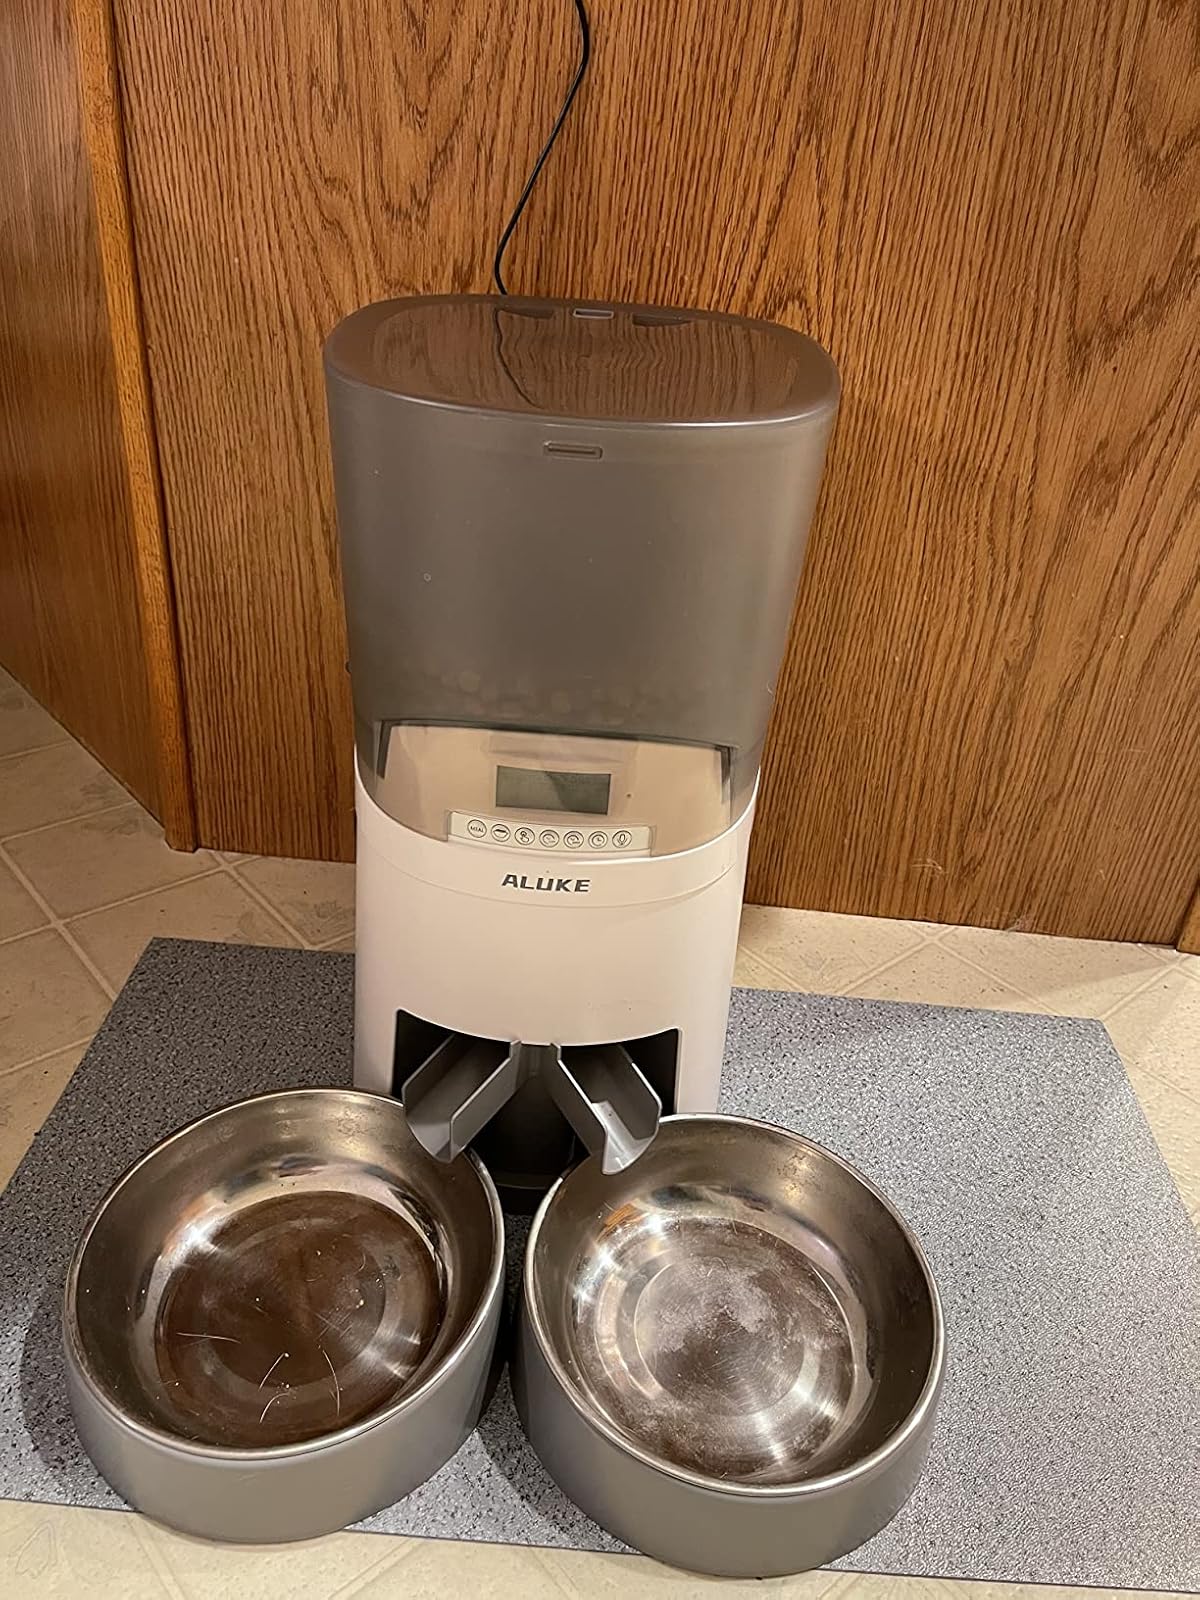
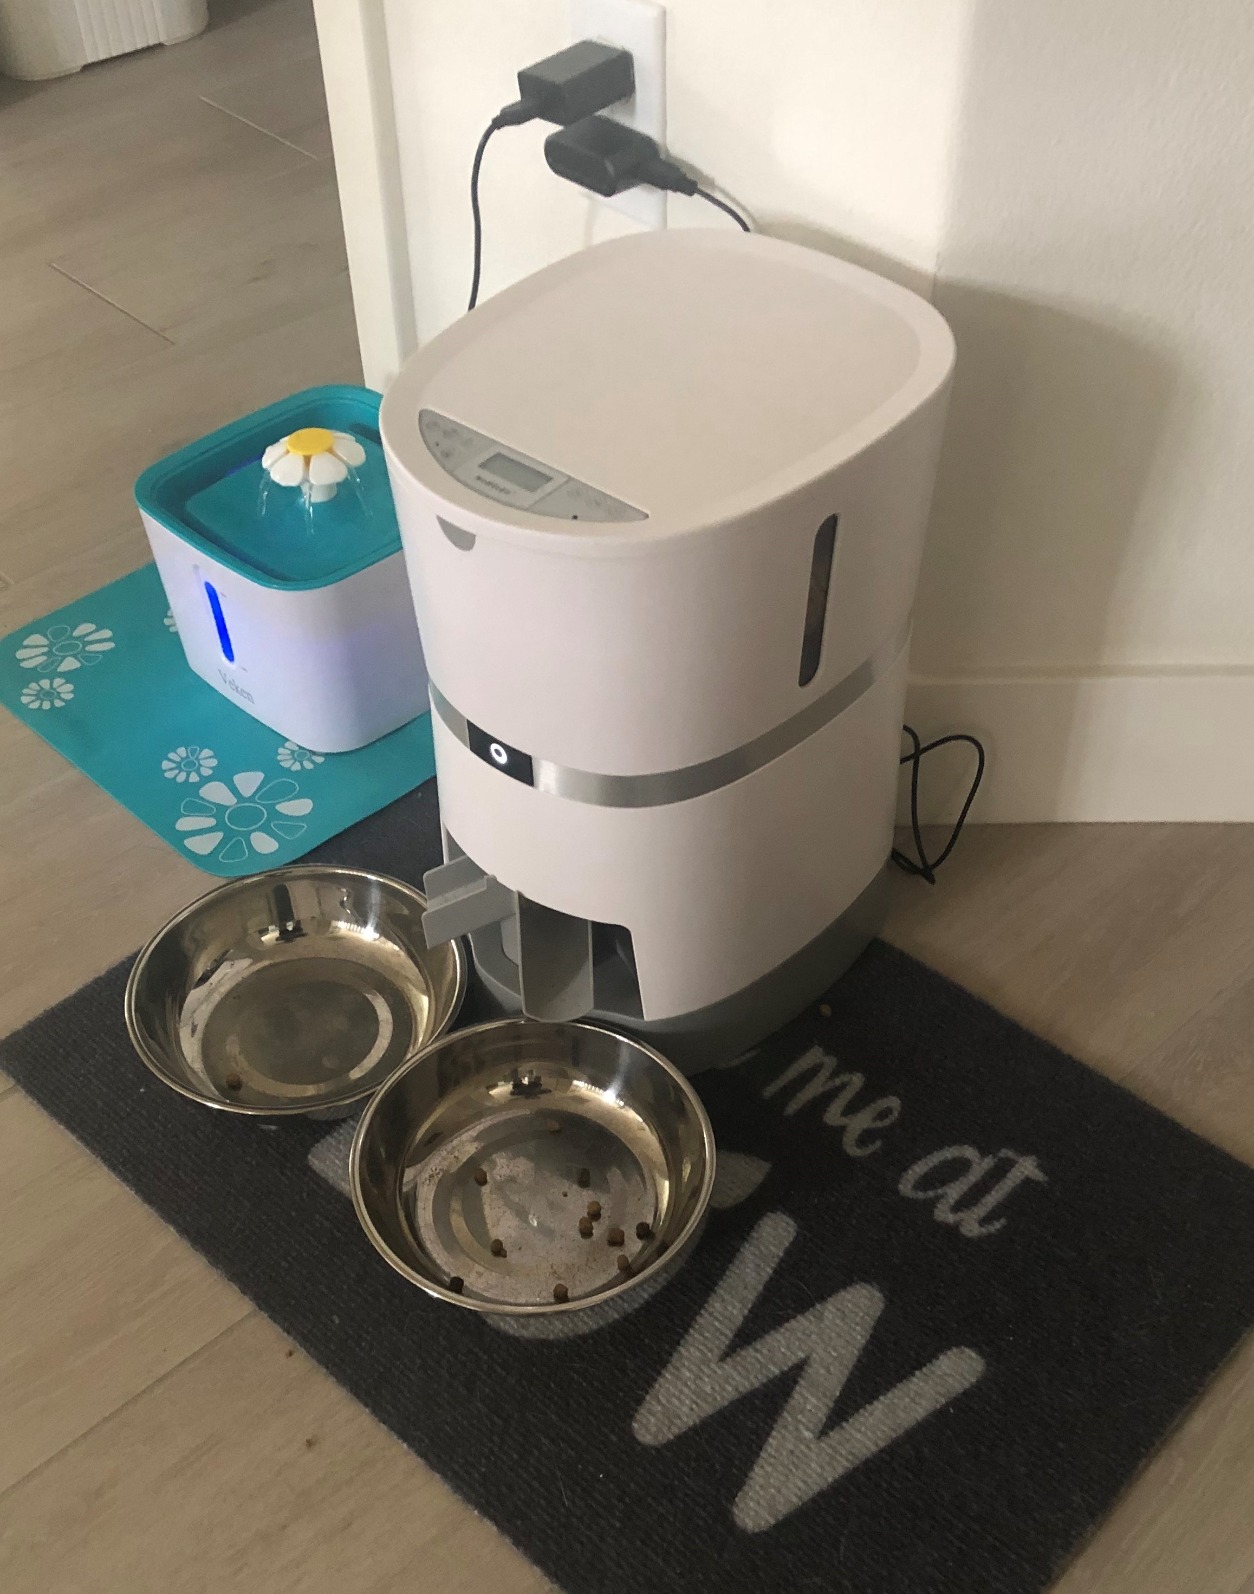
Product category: items_feeder
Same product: no